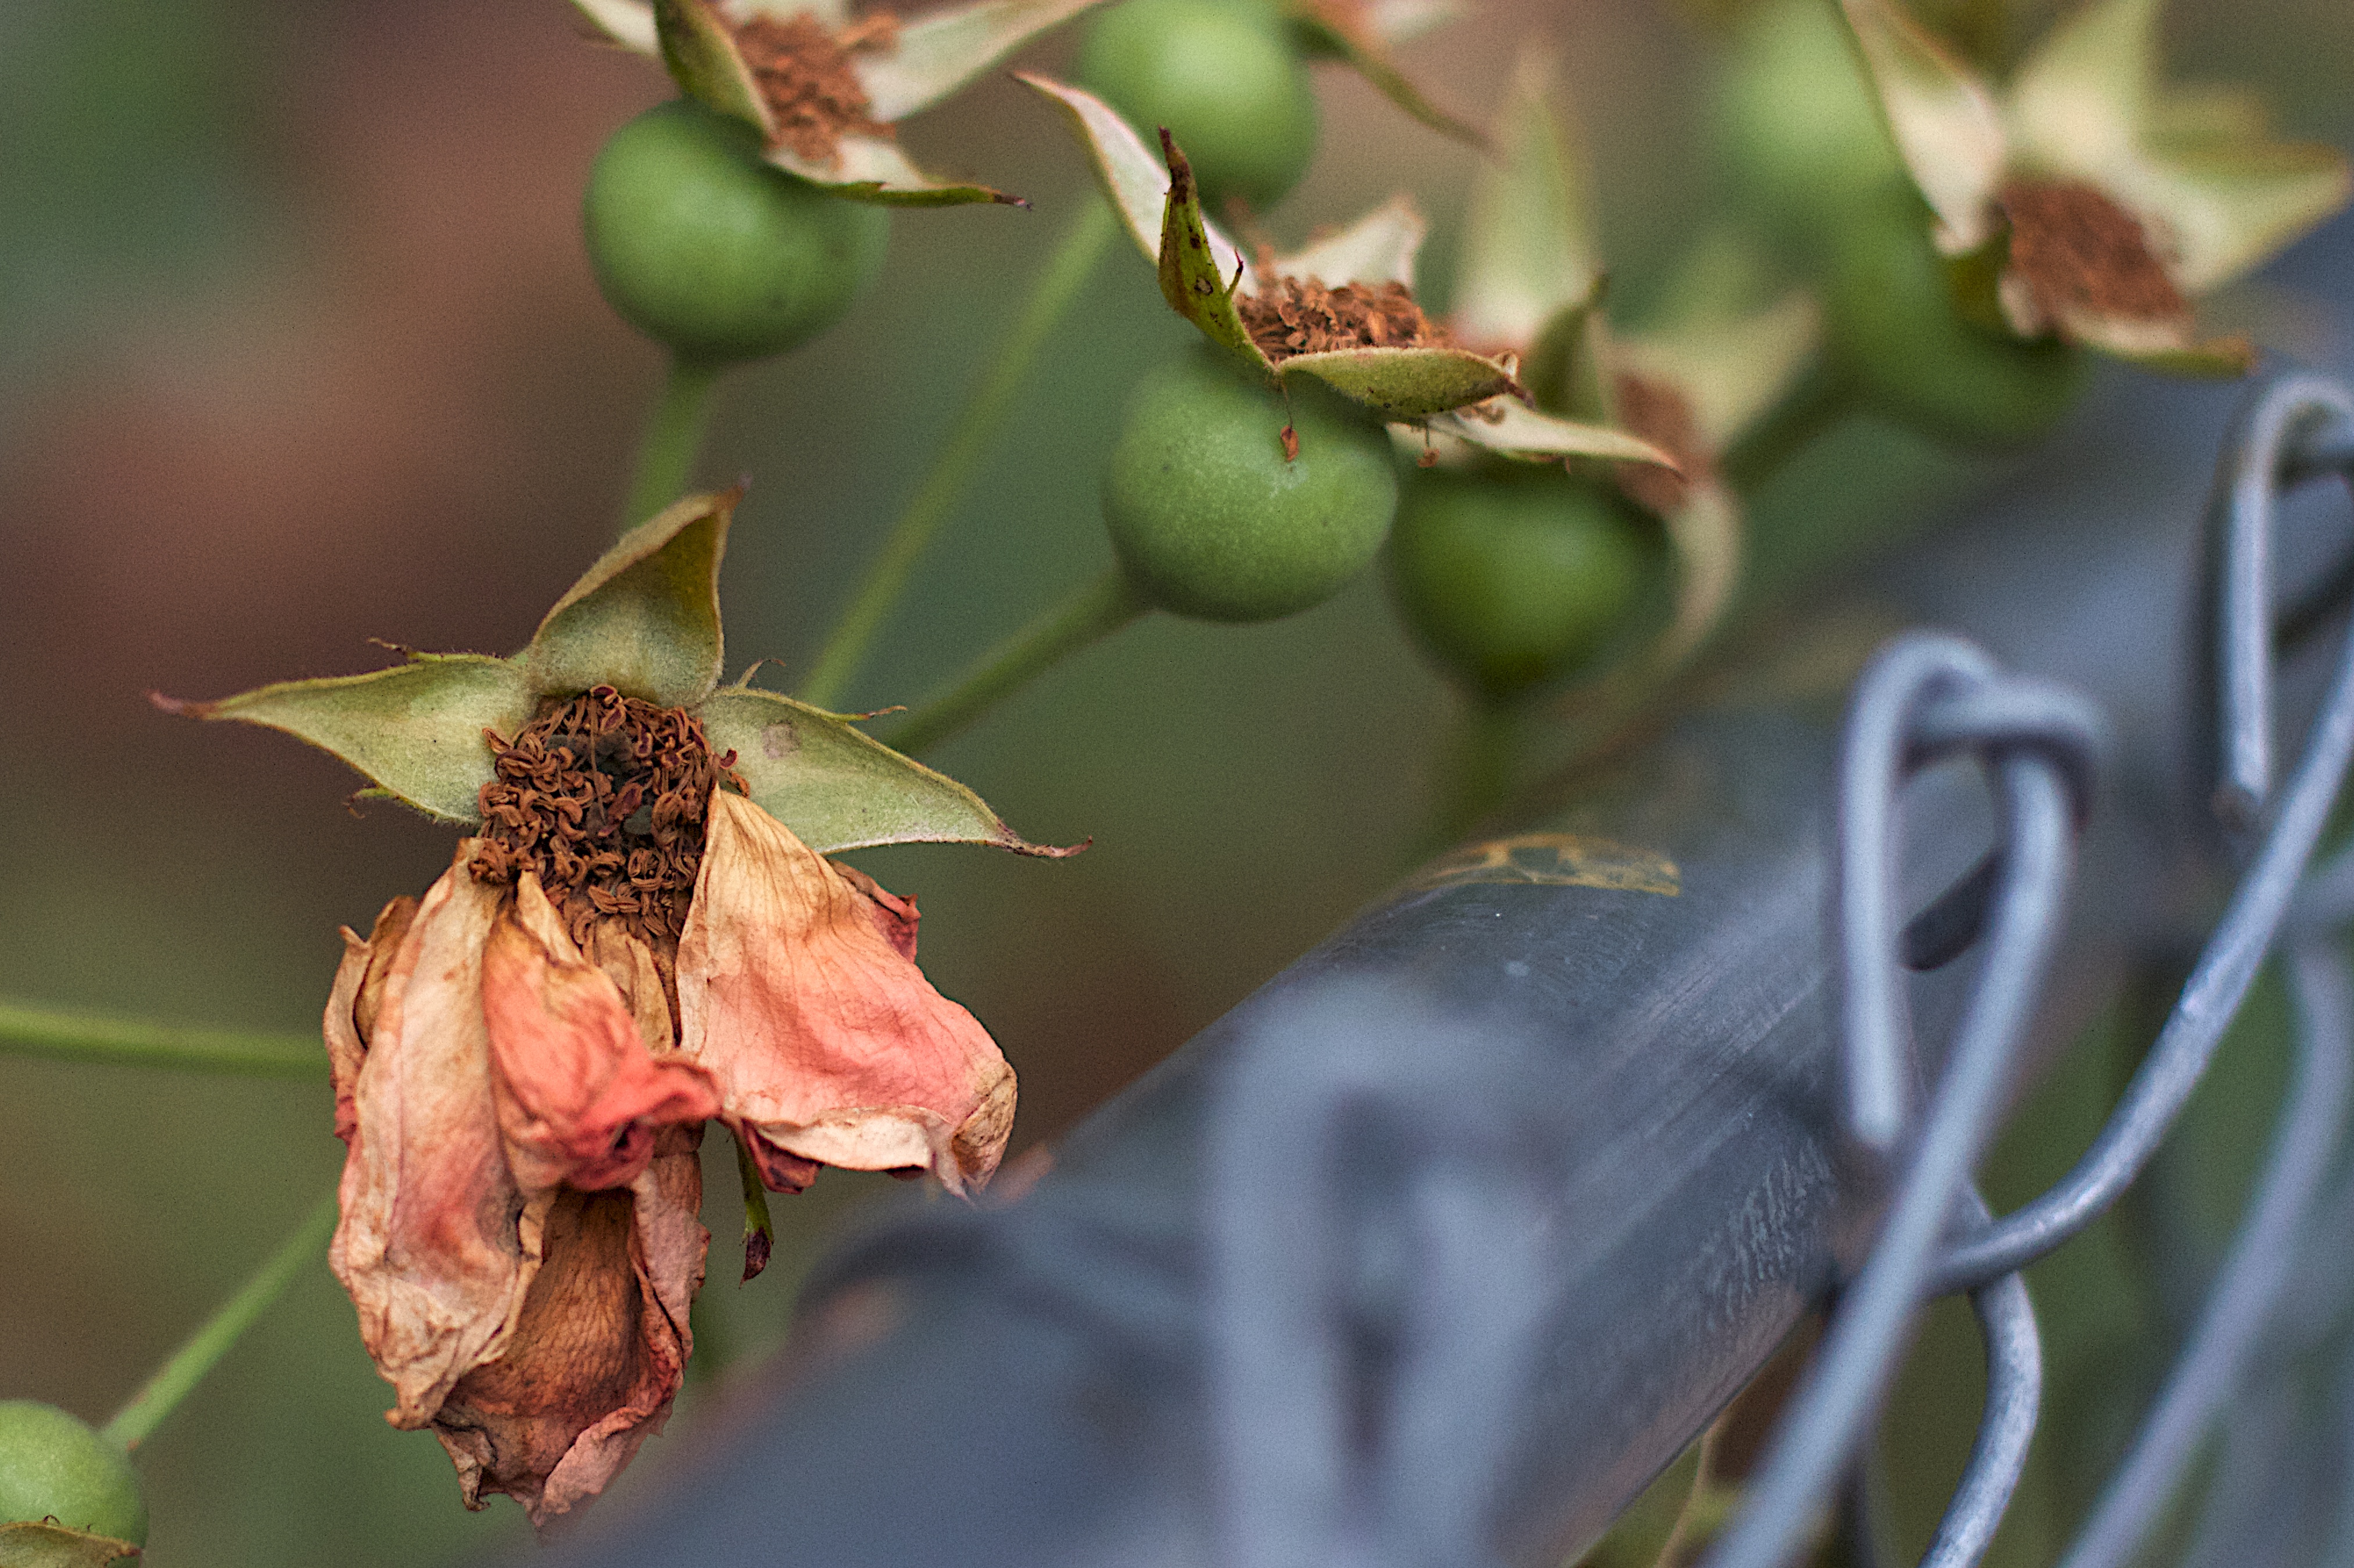
tree, nature, branch, blossom, plant, leaf, flower, spring, green, produce, autumn, botany, flora, fauna, close up, shrub, bud, macro photography, flowering plant, land plant, thorns spines and prickles